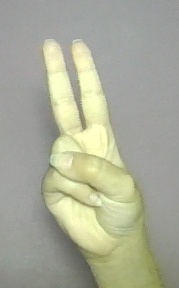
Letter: taa